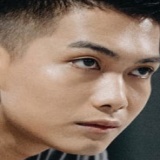
ca sĩ Bigdaddy